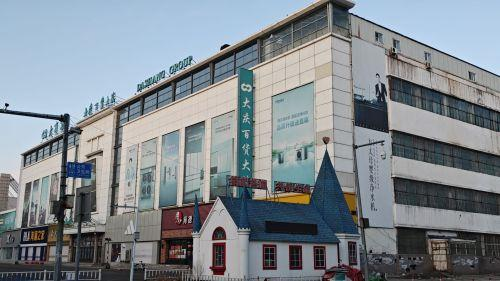
地标名称：大庆百货大楼
所在城市：大庆市·萨尔图区